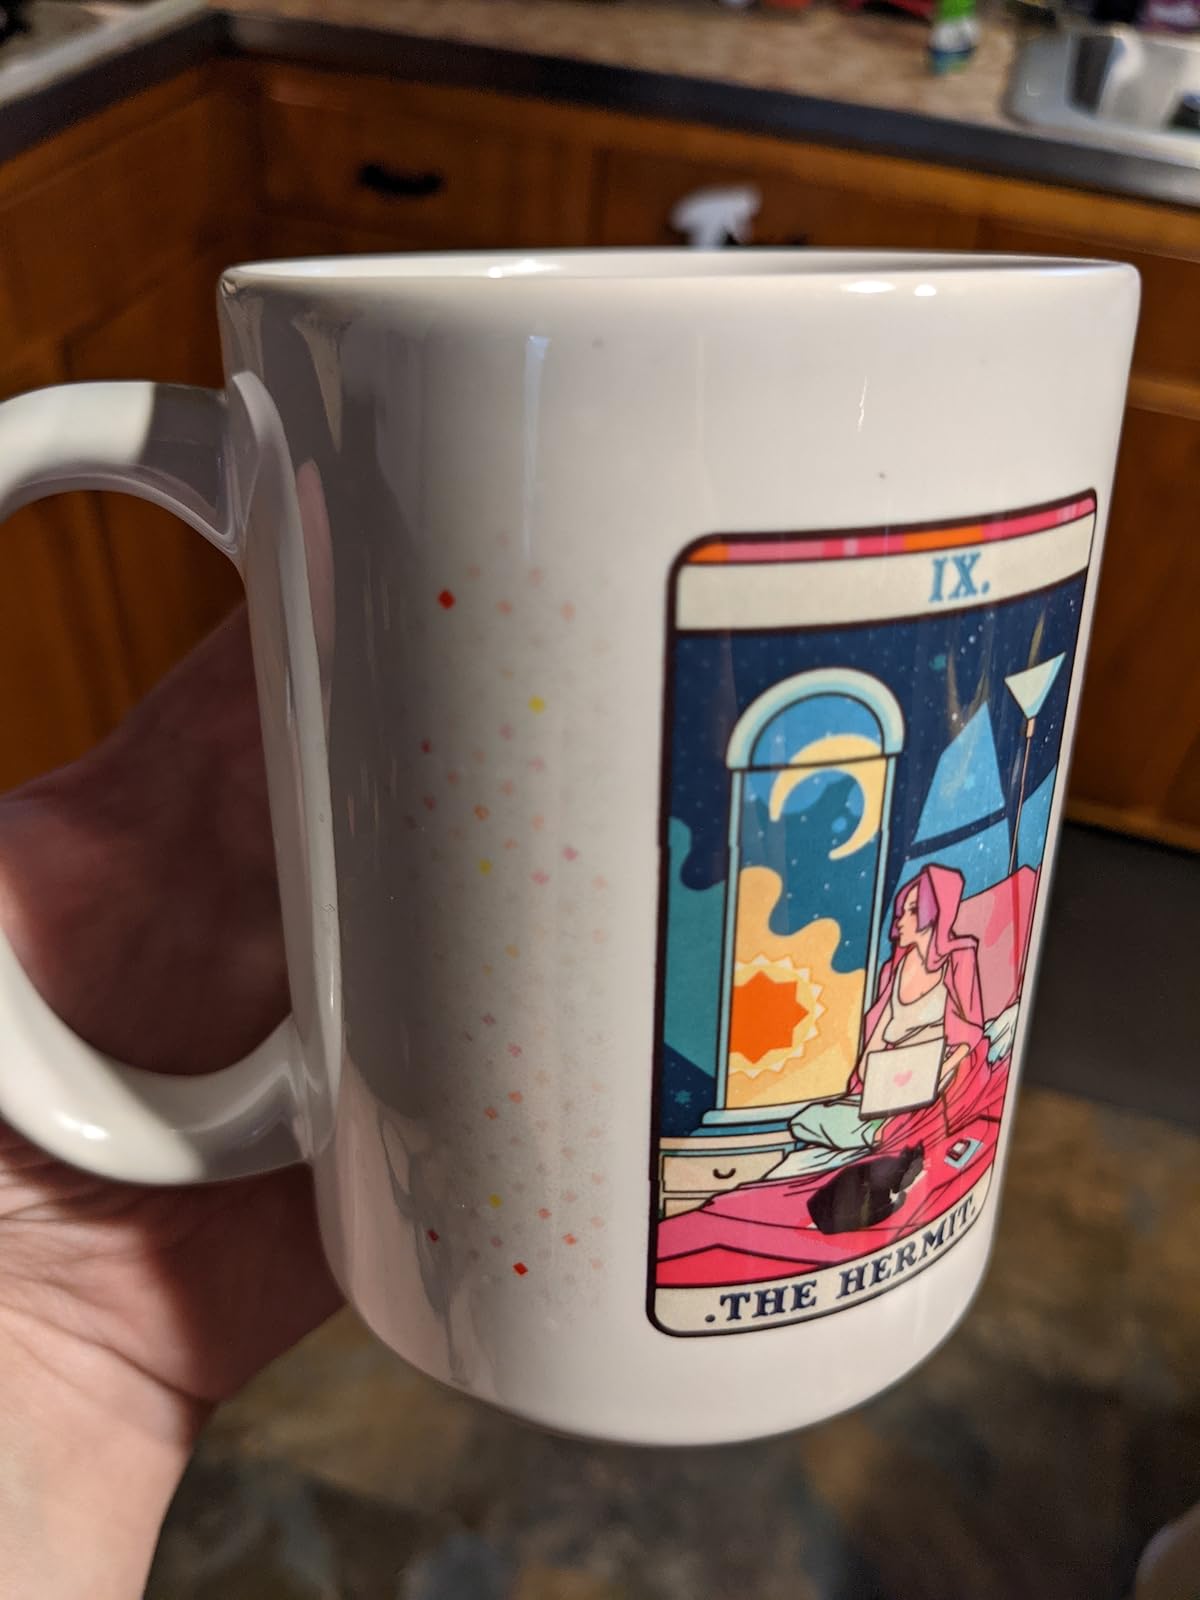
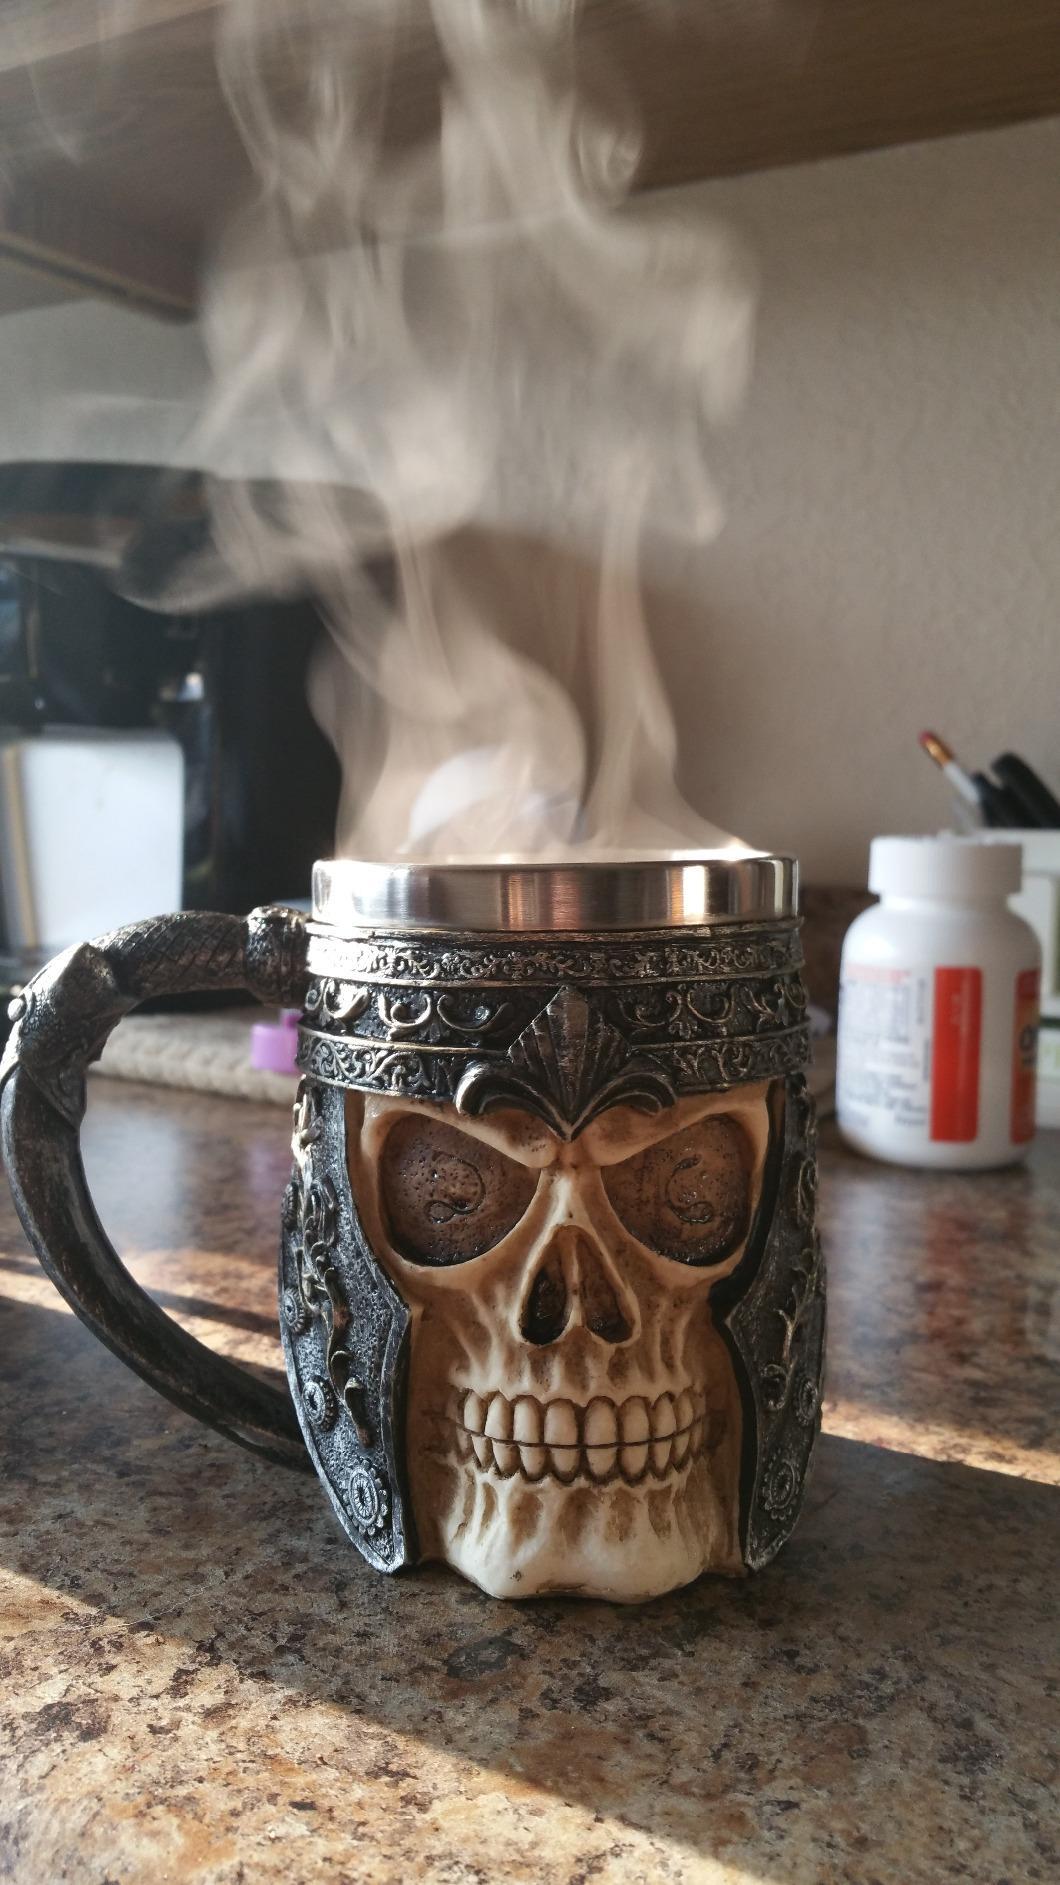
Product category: items_mug
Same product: no